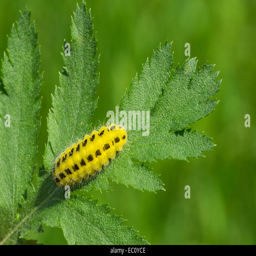
lemon orange caterpillar with black spots is ready to gobble all the leaf